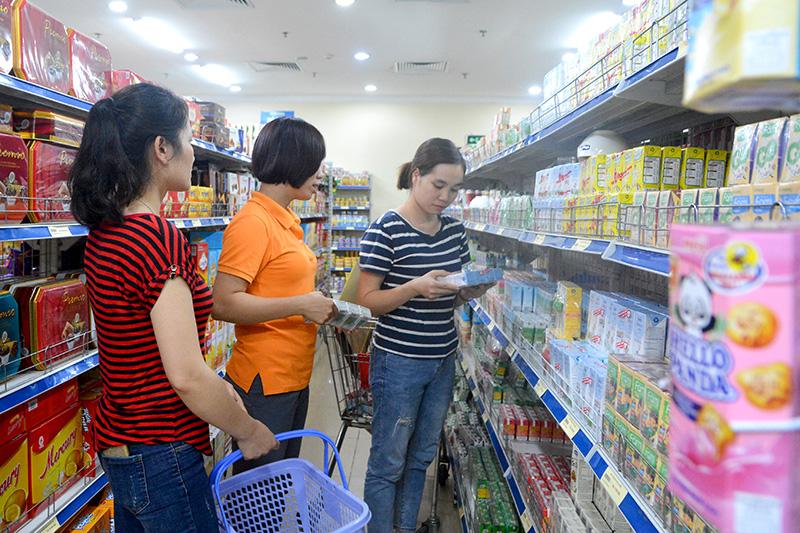
có một cái giỏ xuất hiện ở trên tay người phụ nữ mặc áo sọc đỏ đen